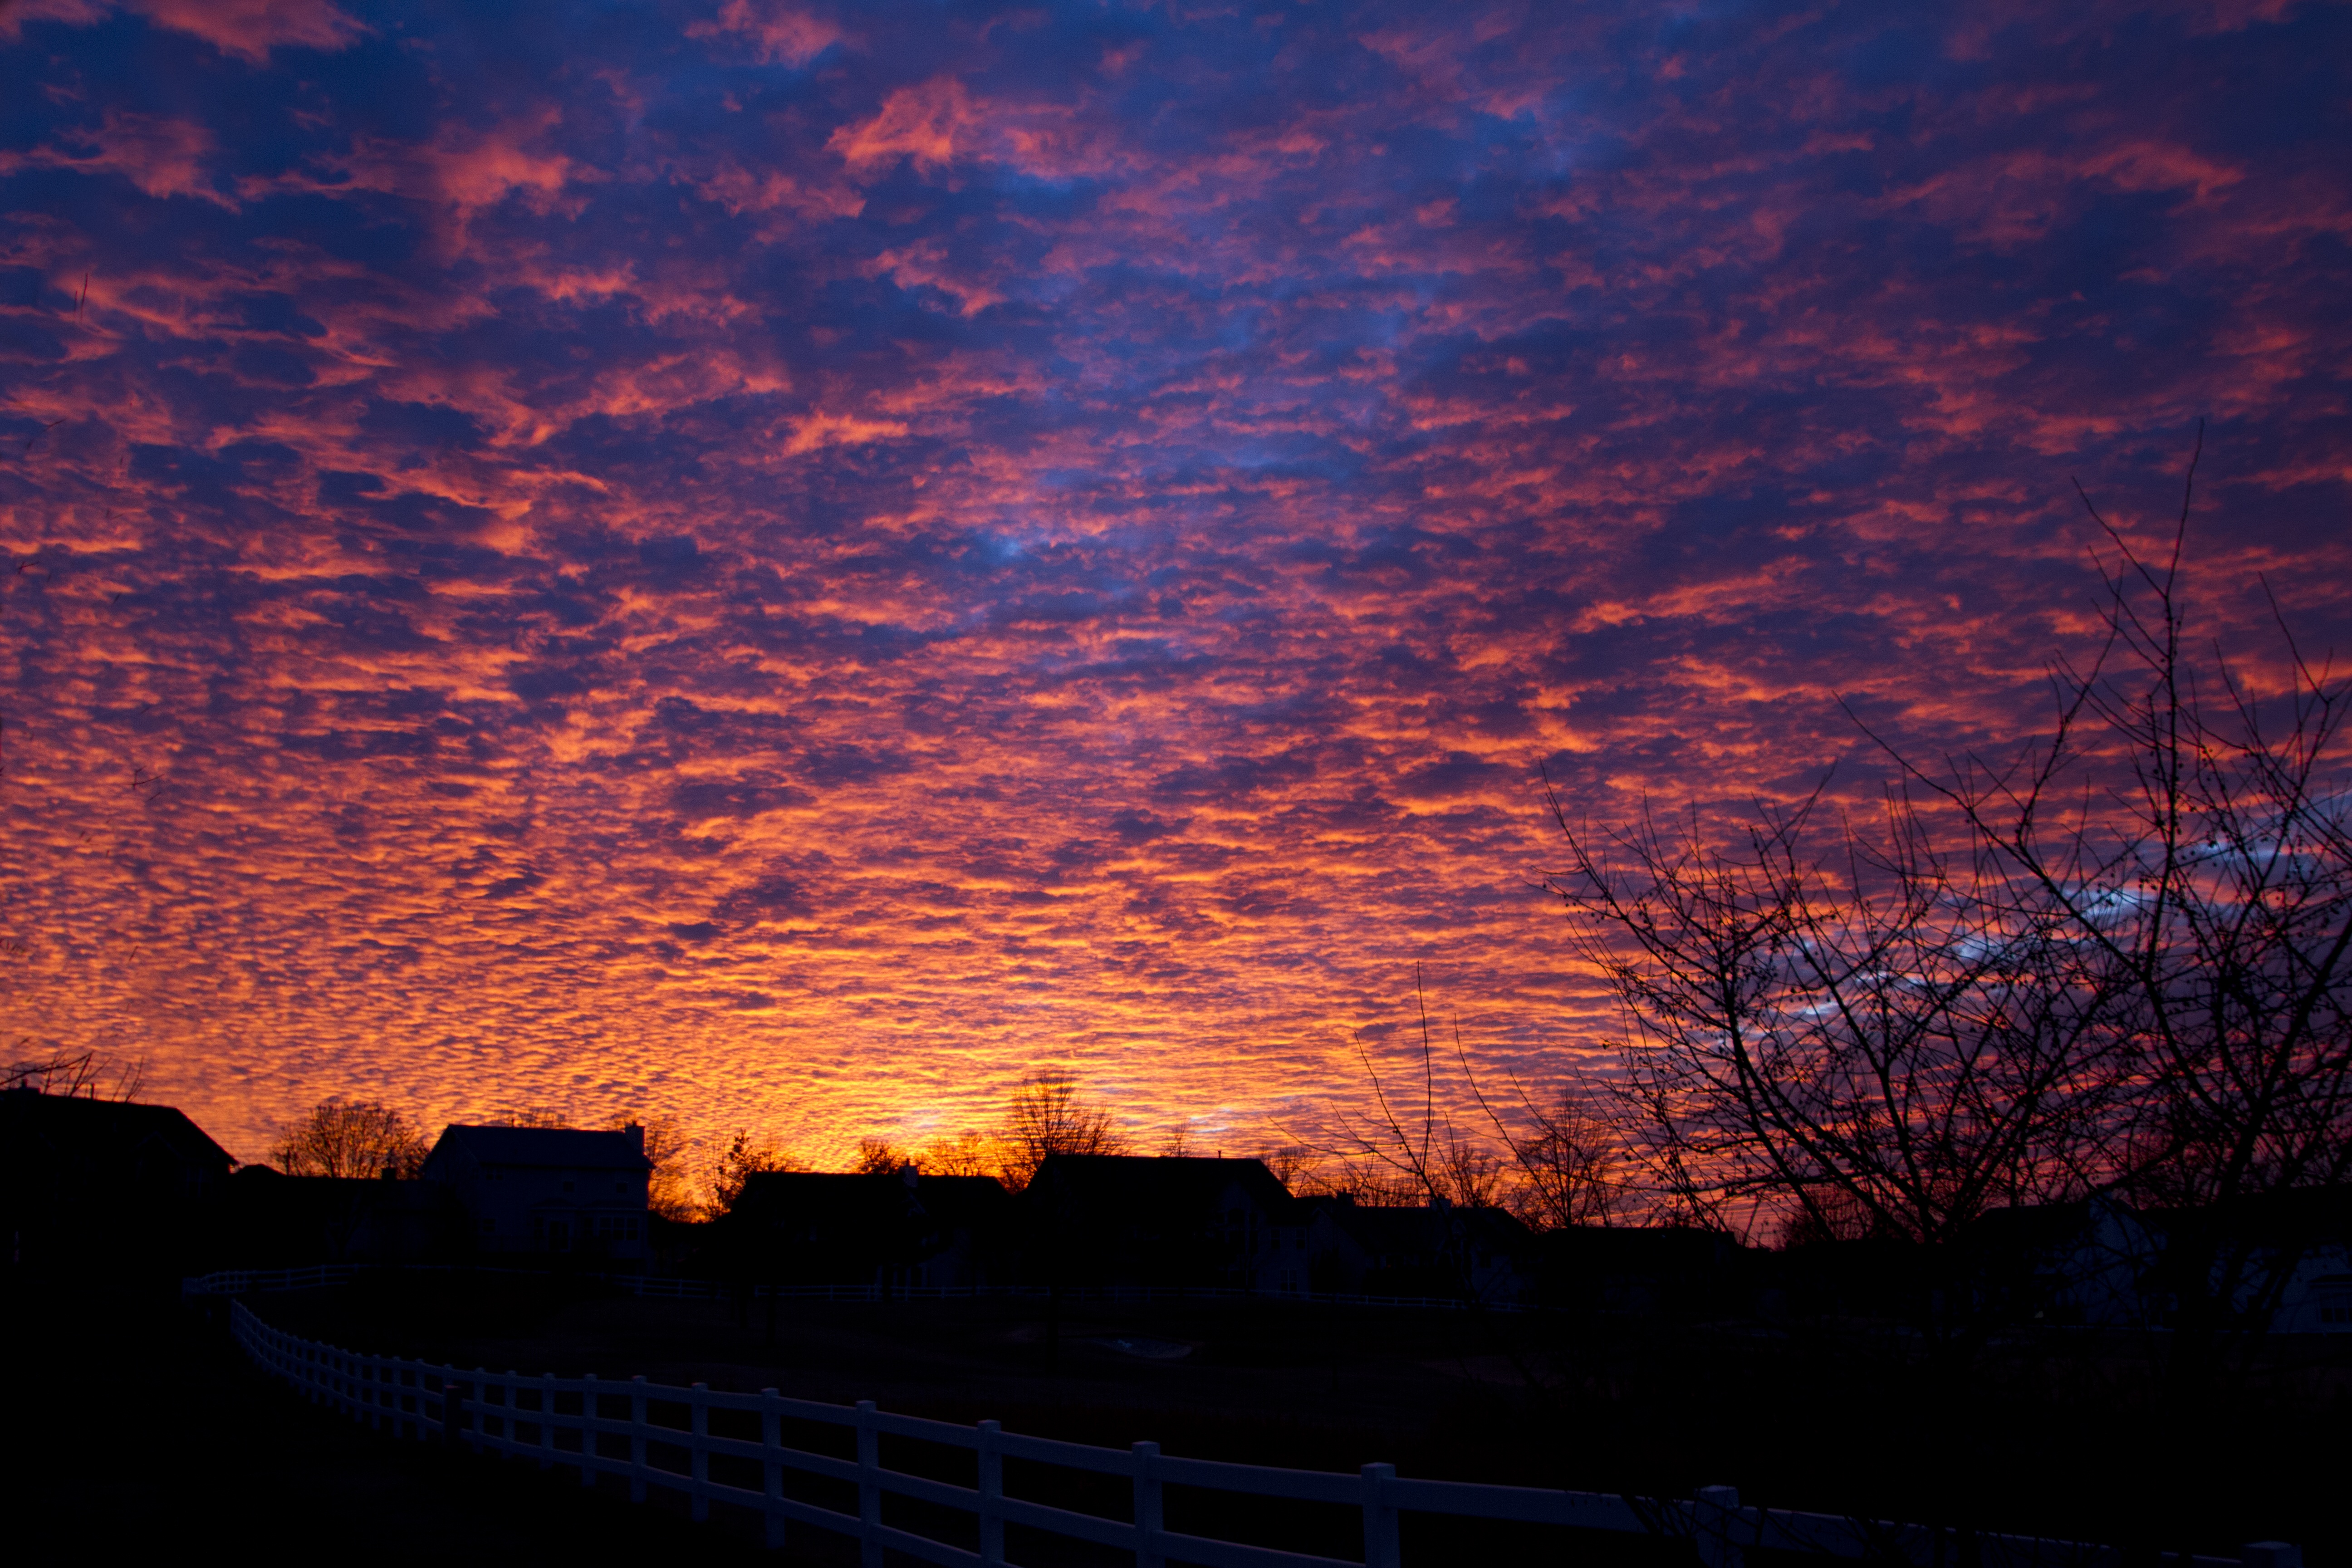
horizon, cloud, sky, sun, sunrise, sunset, night, sunlight, morning, dawn, atmosphere, dusk, evening, twilight, orange, reflection, darkness, afterglow, red sky at morning